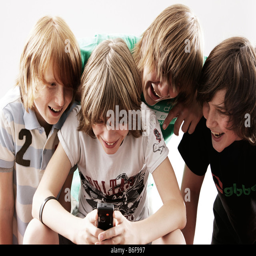
boys playing with a cellphone